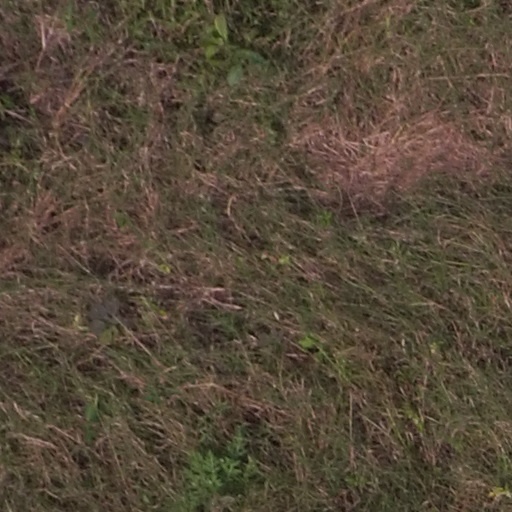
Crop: maize; corn